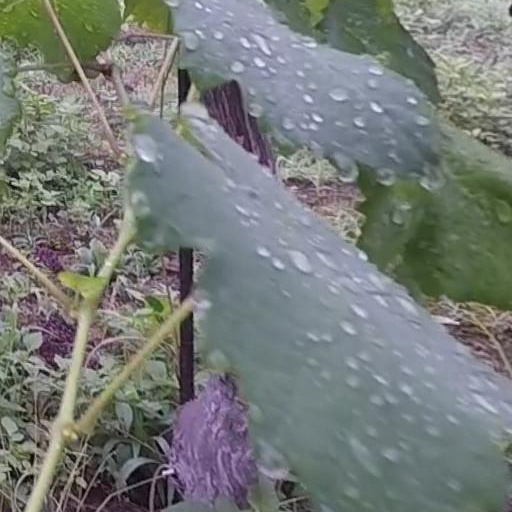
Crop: grape